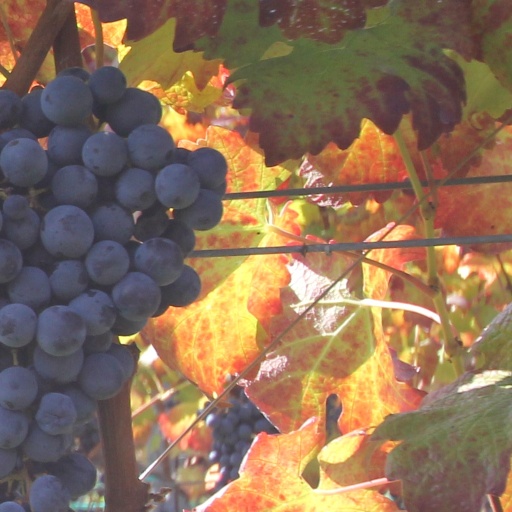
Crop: grape